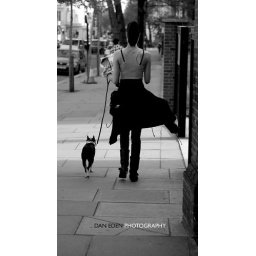
In London when i saw this woman walking her dog reading a newspaper,completly oblivious to any thing around her